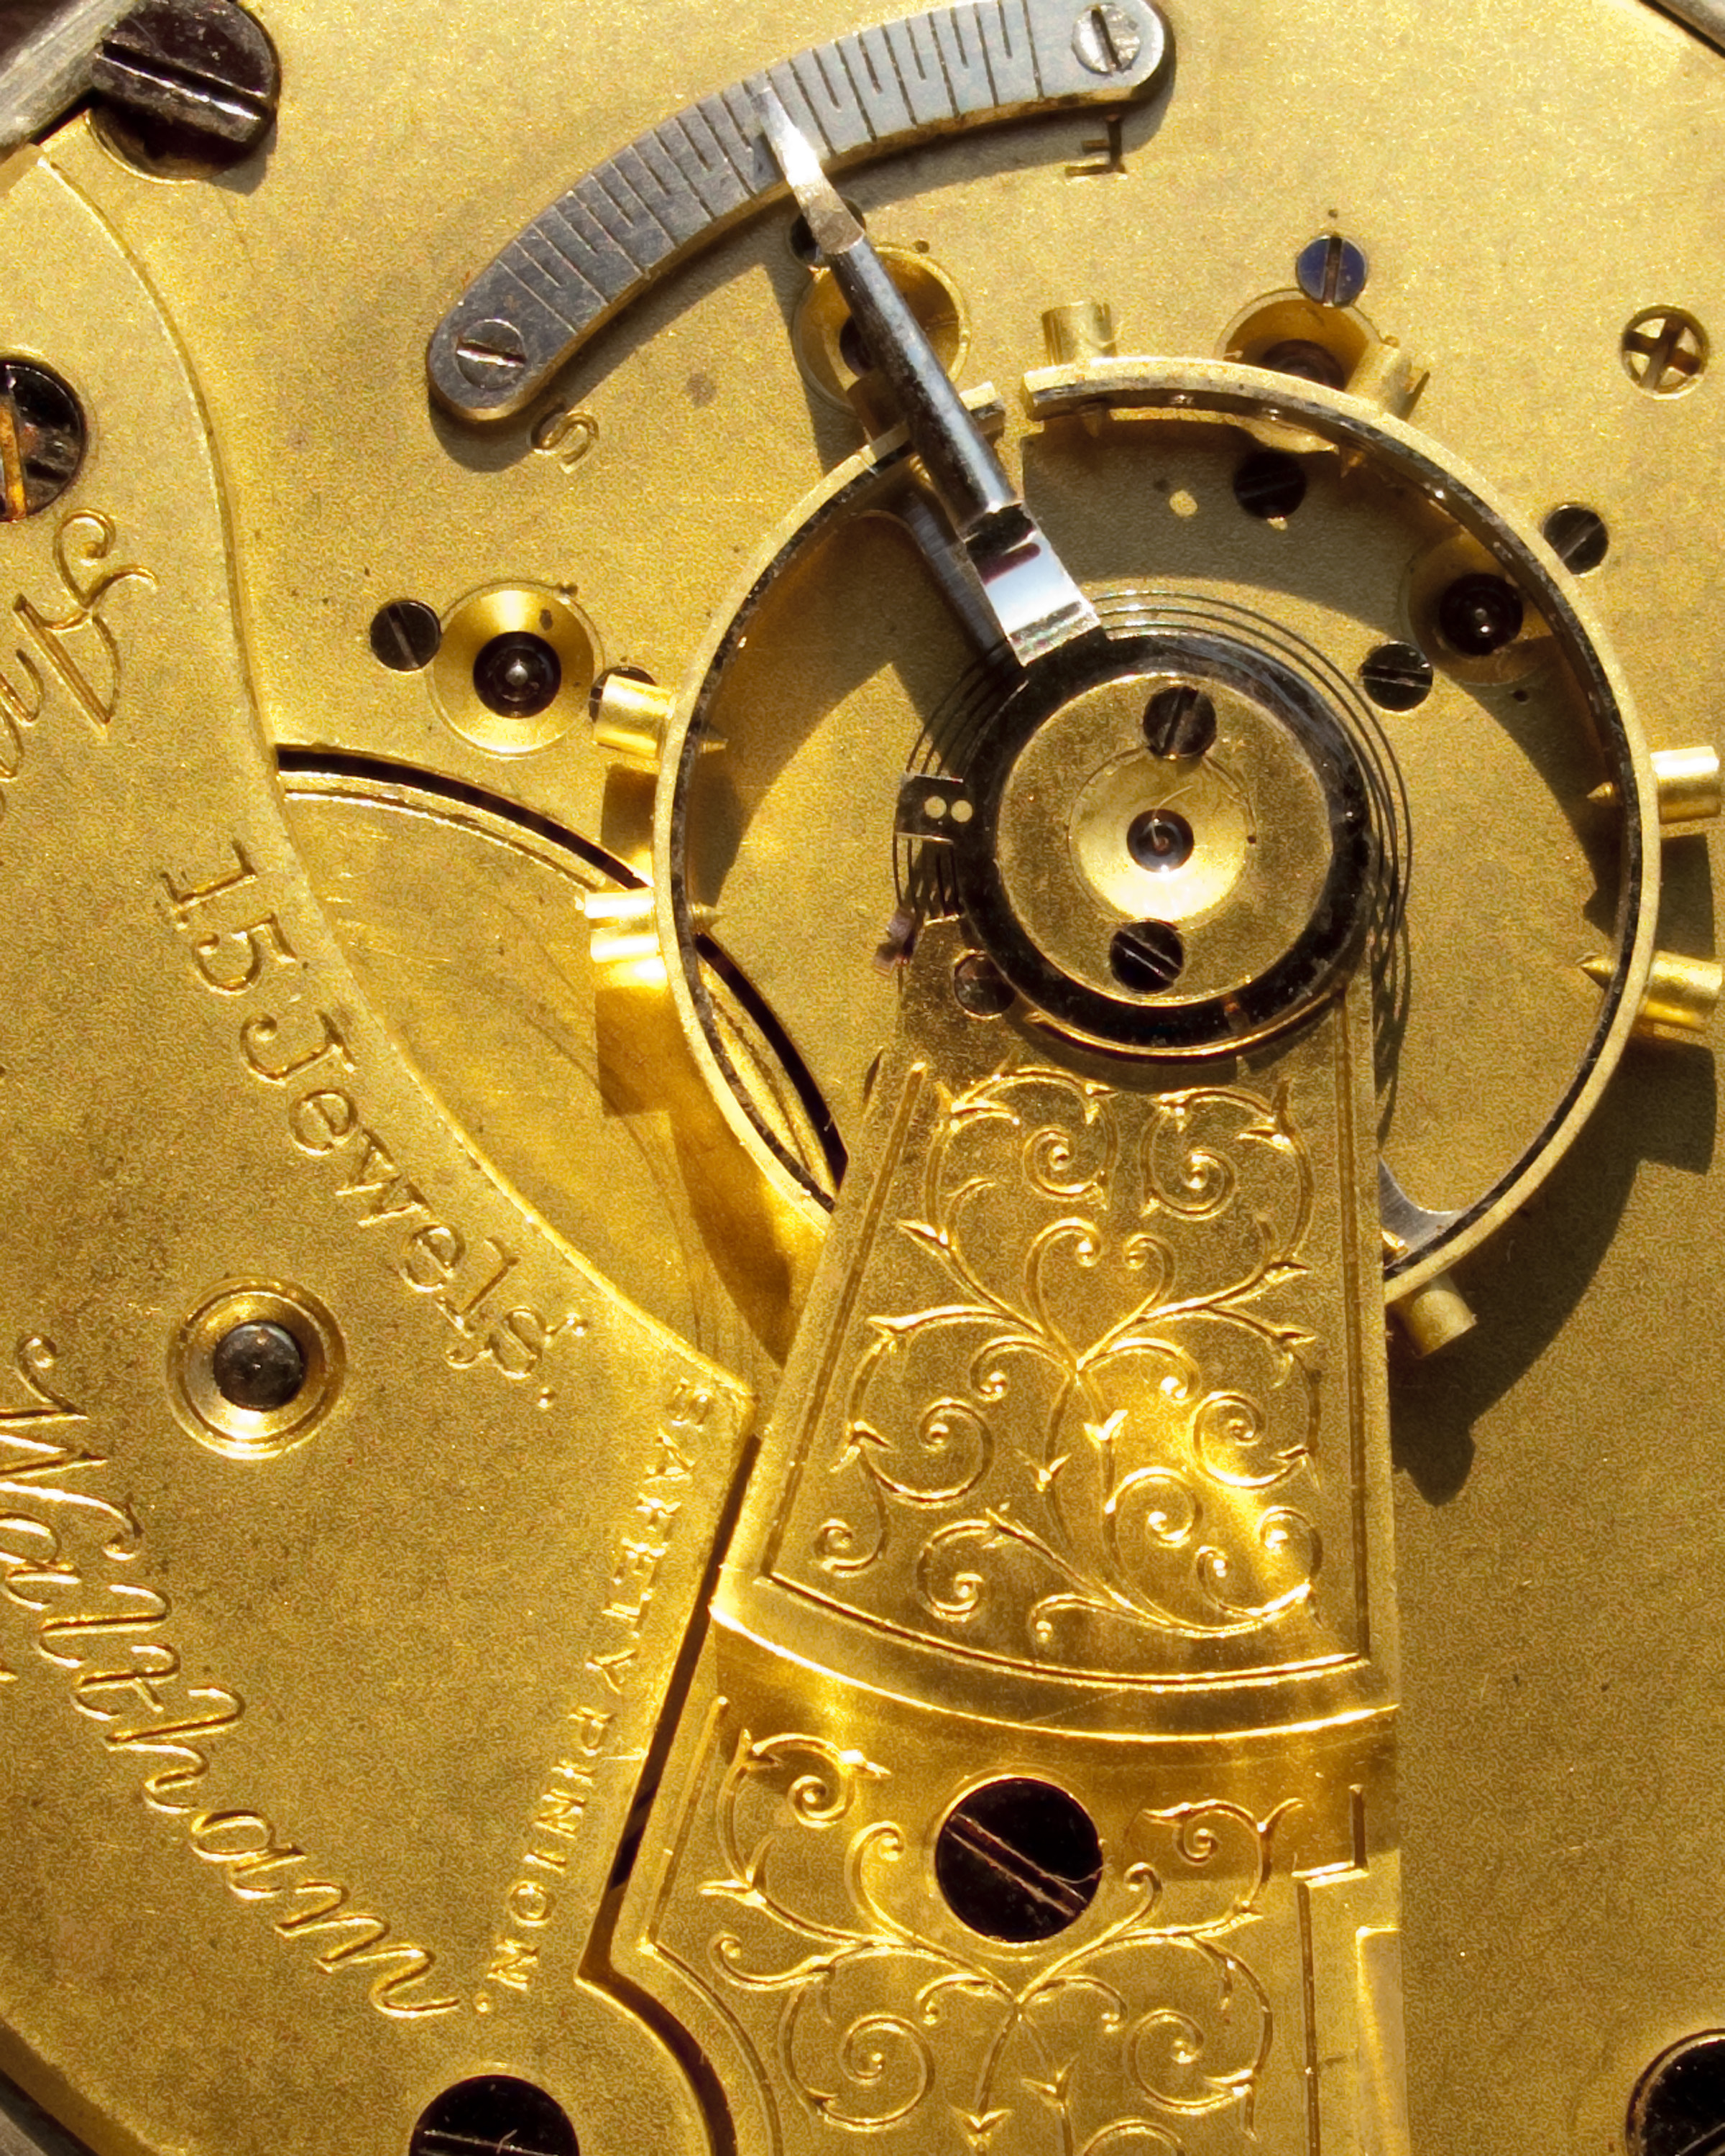
watch, wheel, clock, number, metal, product, gold, clockwork, engraved, lifeislong, string instrument